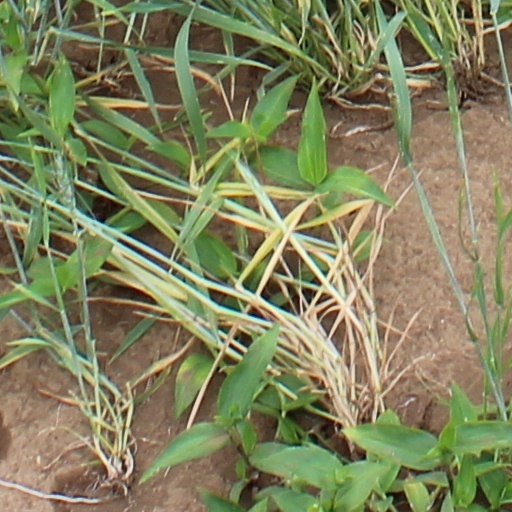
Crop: wheat